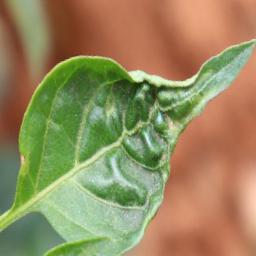
Label: mites_and_trips